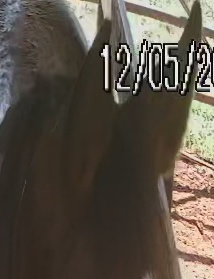
Face region: ears (position_of_ears)
Pain indicator: not_present